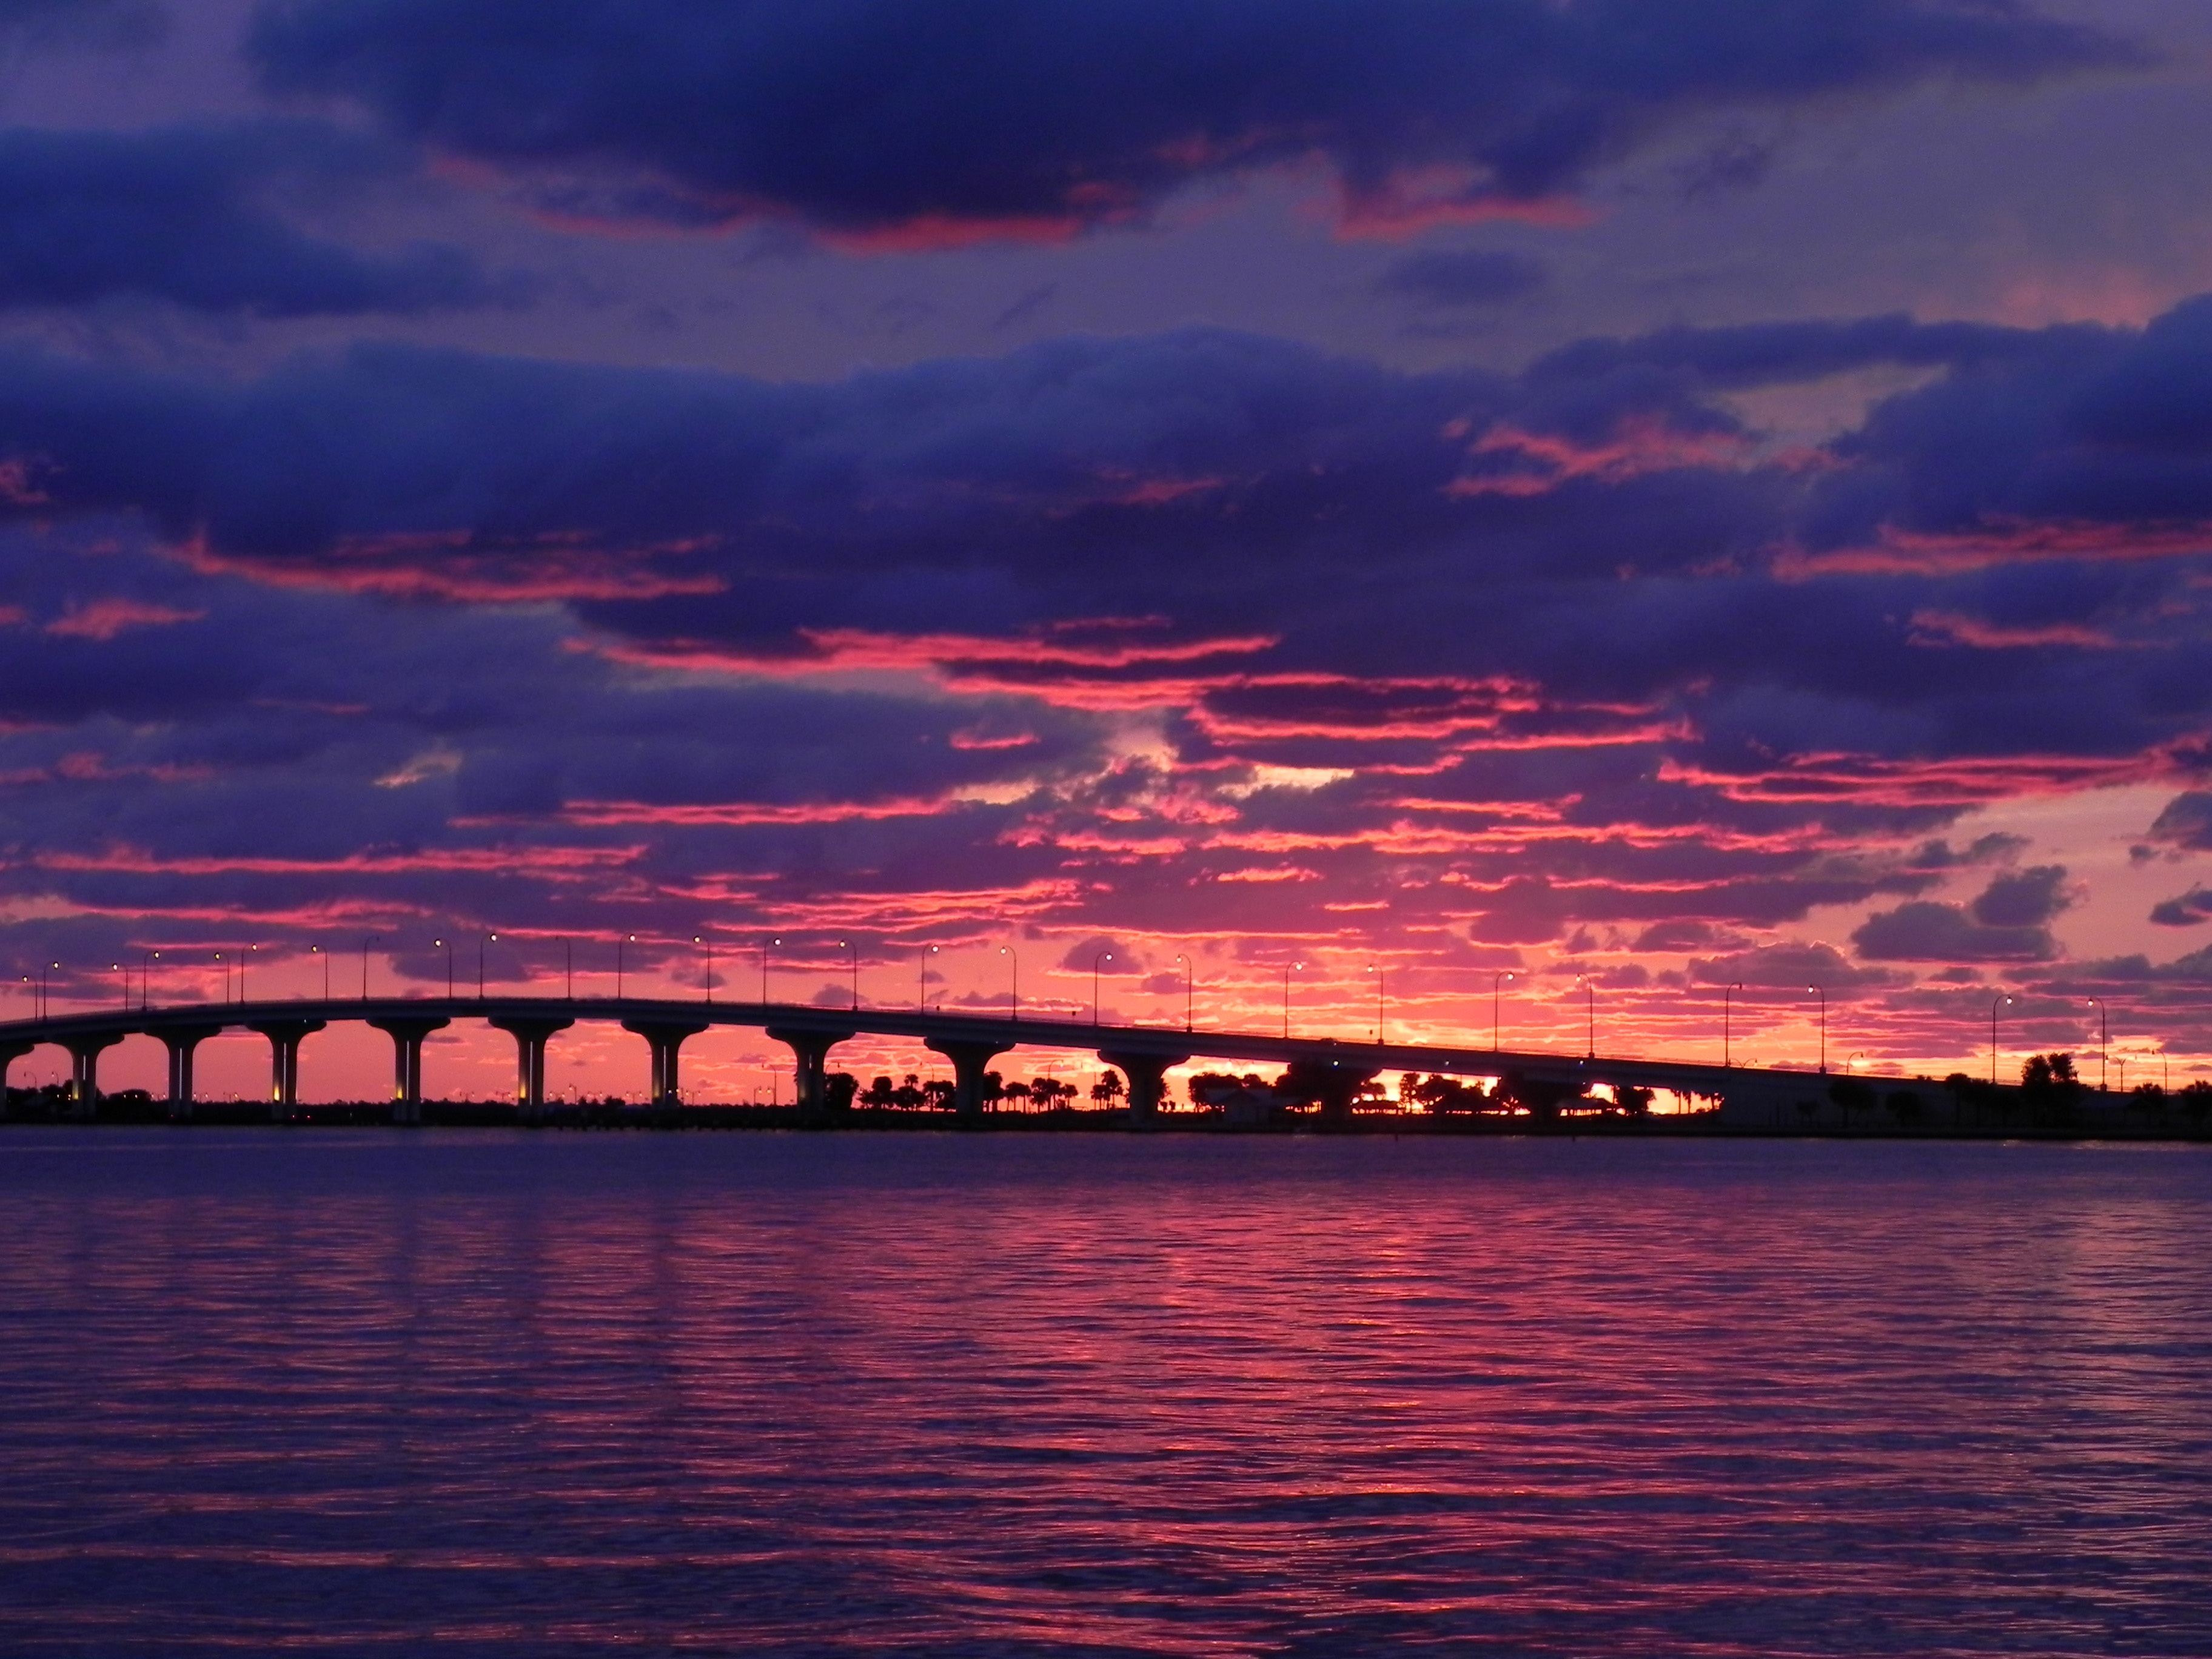
sea, ocean, horizon, cloud, sky, sunrise, sunset, skyline, morning, dawn, river, dusk, evening, reflection, florida, causeway, afterglow, red sky at morning, jensen beach, indian river